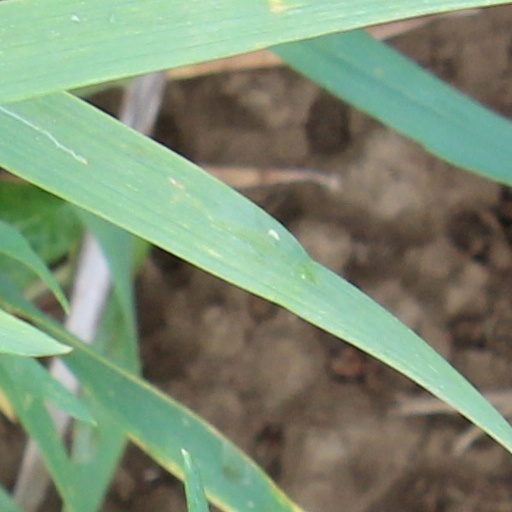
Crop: wheat